Climate change in Florida

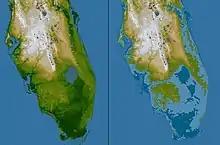
color-coded shaded relief map generated with data from the Shuttle Radar Topography Mission. For the view on the right, elevations below 5 meters (16 feet) above sea level have been colored dark blue, and lighter blue indicates elevations below 10 meters (33 feet).

Southern Florida already has a high suitability for mosquito-borne diseases because it is habitable for "Aedes aegypti" mosquitoes that carry viruses like those that cause Zika, dengue, chikungunya and yellow fever. Future climate change projections predict that much of the Southeastern U.S. will be vulnerable to mosquito-borne diseases, particularly southern Florida which may become suitable to year-round disease transmission.